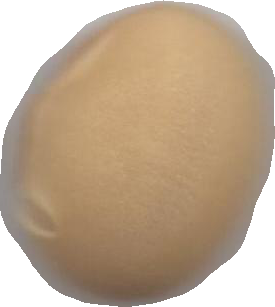
Variety: Dega